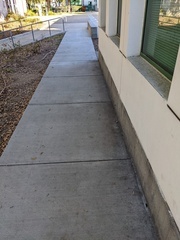
Species: Lactrodectus_hesperus